Epigenetic regulation of neurogenesis

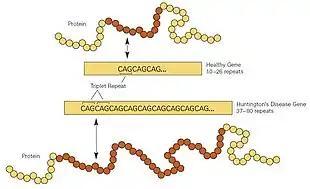
Repetitions of the cytosine-adenine-guanine (CAG) nucleotide sequence.

The Growth Arrest and DNA Damage inducible 45 (Gadd45) gene family plays a large role in the hippocampus. Gadd45 facilitates hippocampal long-term potentiation and enhances persisting memory for motor performance, aversive conditioning, and spatial navigation. Additionally, DNA methylation has been shown to be important for activity-dependent modulation of adult neurogenesis in the hippocampus, which is mediated by GADD45b. GADD45b seems to act as a sensor in mature neurons for environmental changes which it expresses through these methylation changes. This was determined by examining the effects of applying an electric stimulus to the hippocampal dentate gyrus (DG) in normal and GADD45b knockout mice. In normal mice application of electrical stimulation to the DG increased neurogenesis by increasing BDNF. However, in GADD45b deficient mice the electrical stimulus had less of an effect. Further analysis revealed that this effect is mediated through the activation of immediate early genes (IEGs), including c-Fos and Arc, which are crucial for synaptic plasticity.